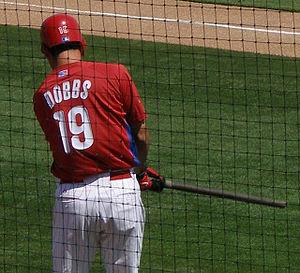
Gregory Stuart Dobbs est un joueur de troisième but et de premier but qui évolue dans les Ligues majeures de baseball de 2004 à 2014.